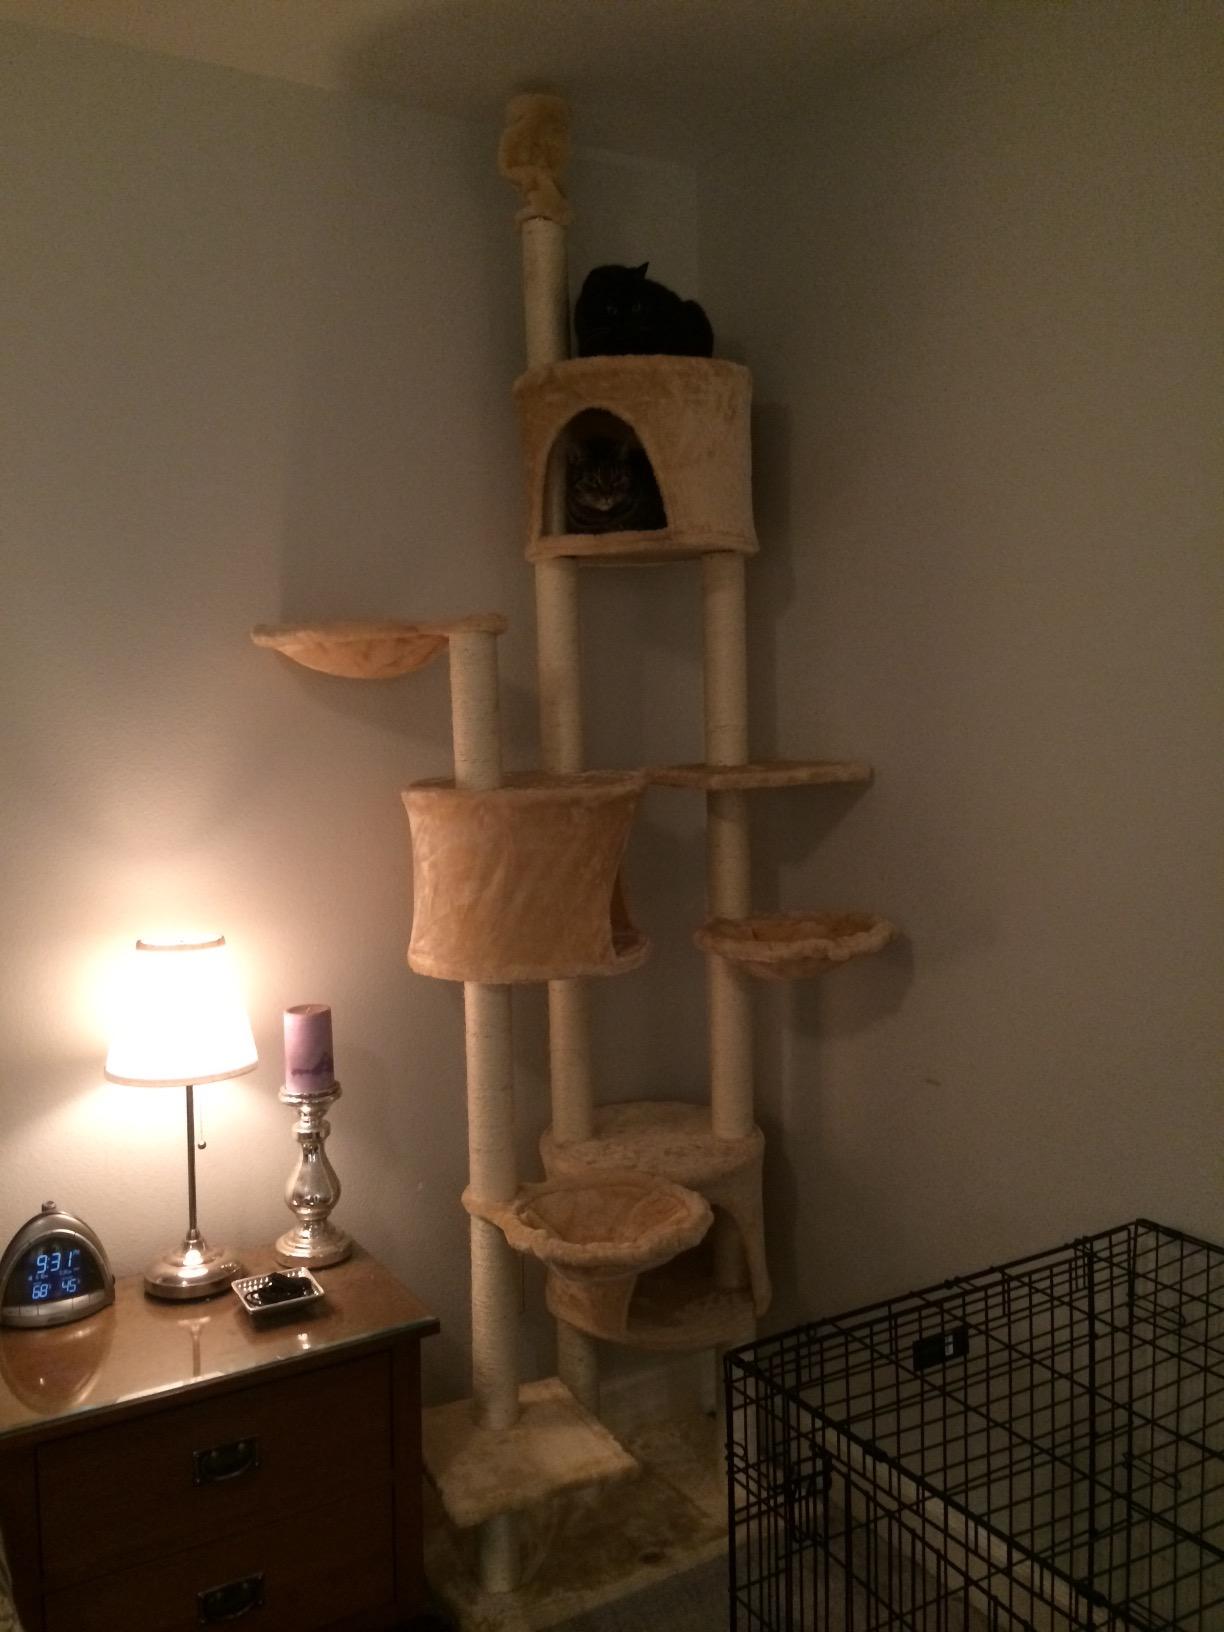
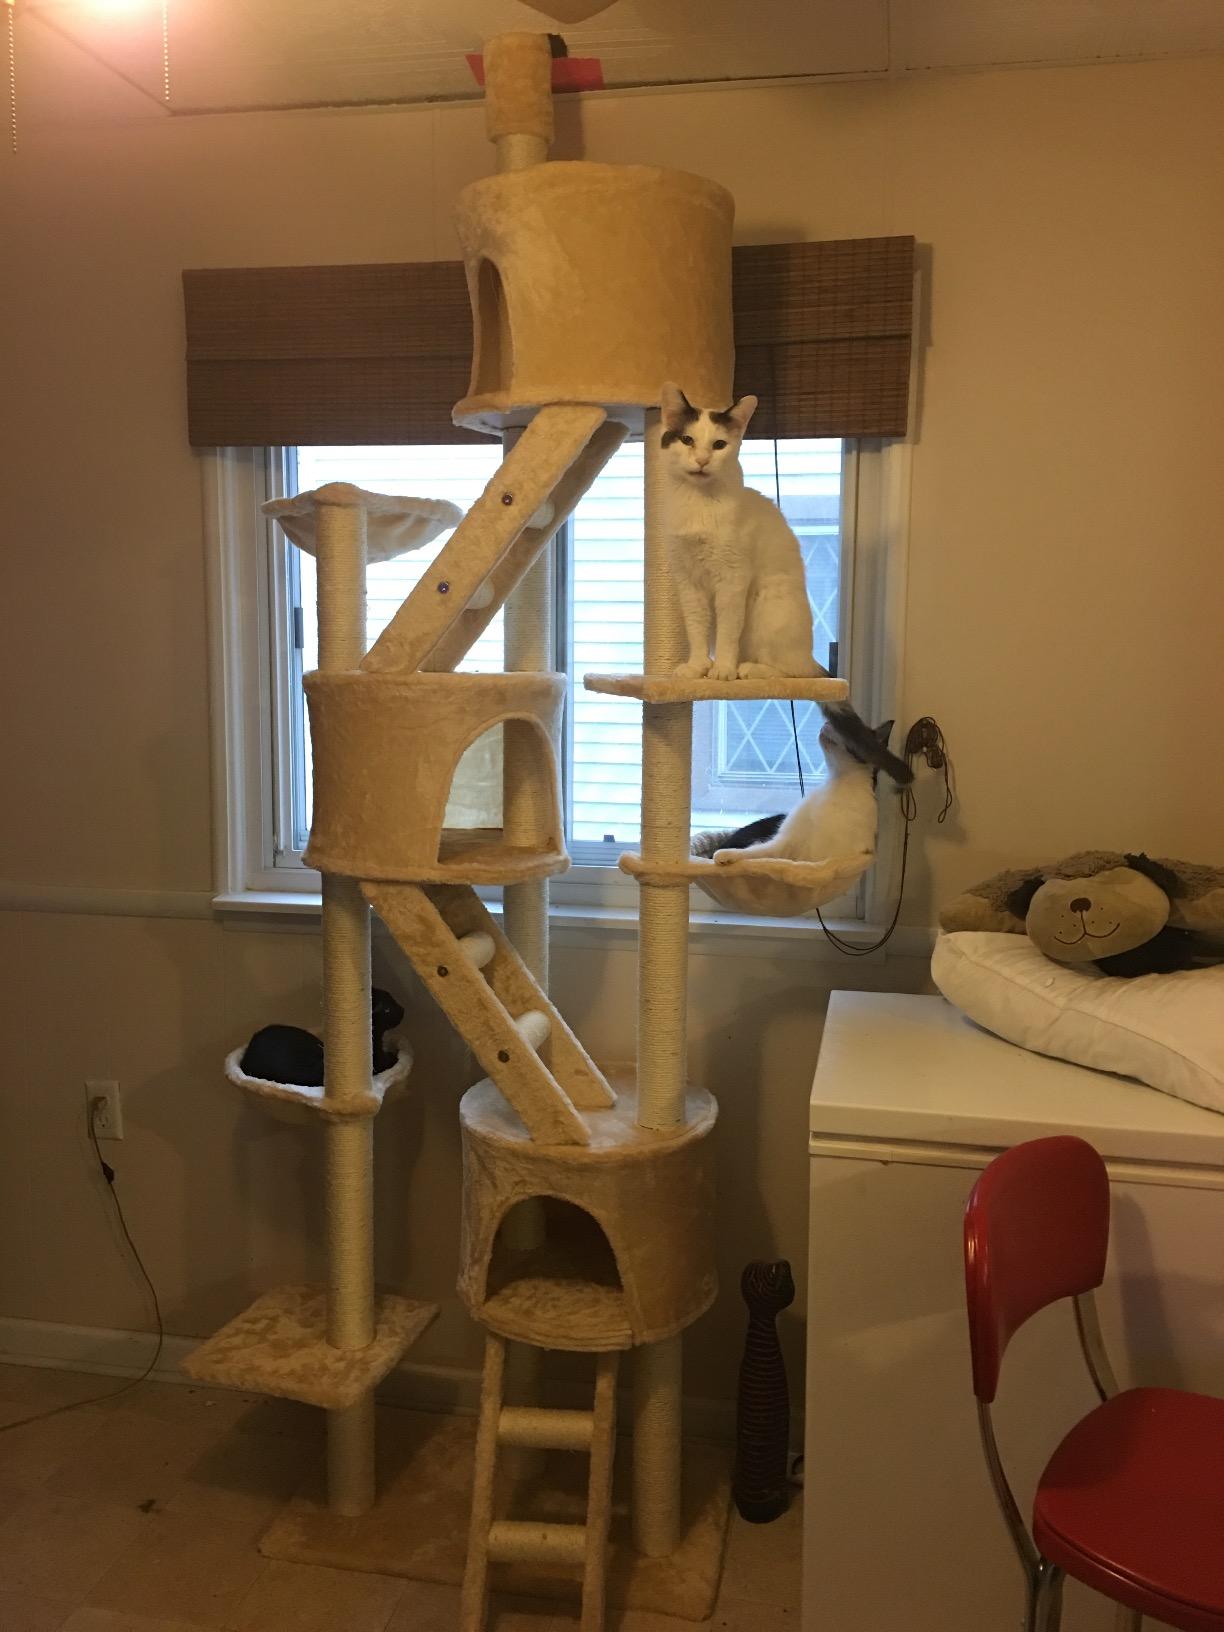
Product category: items_cat tree
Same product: yes